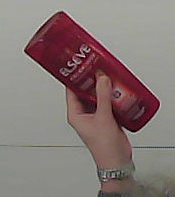
Product: loreal_shampoo